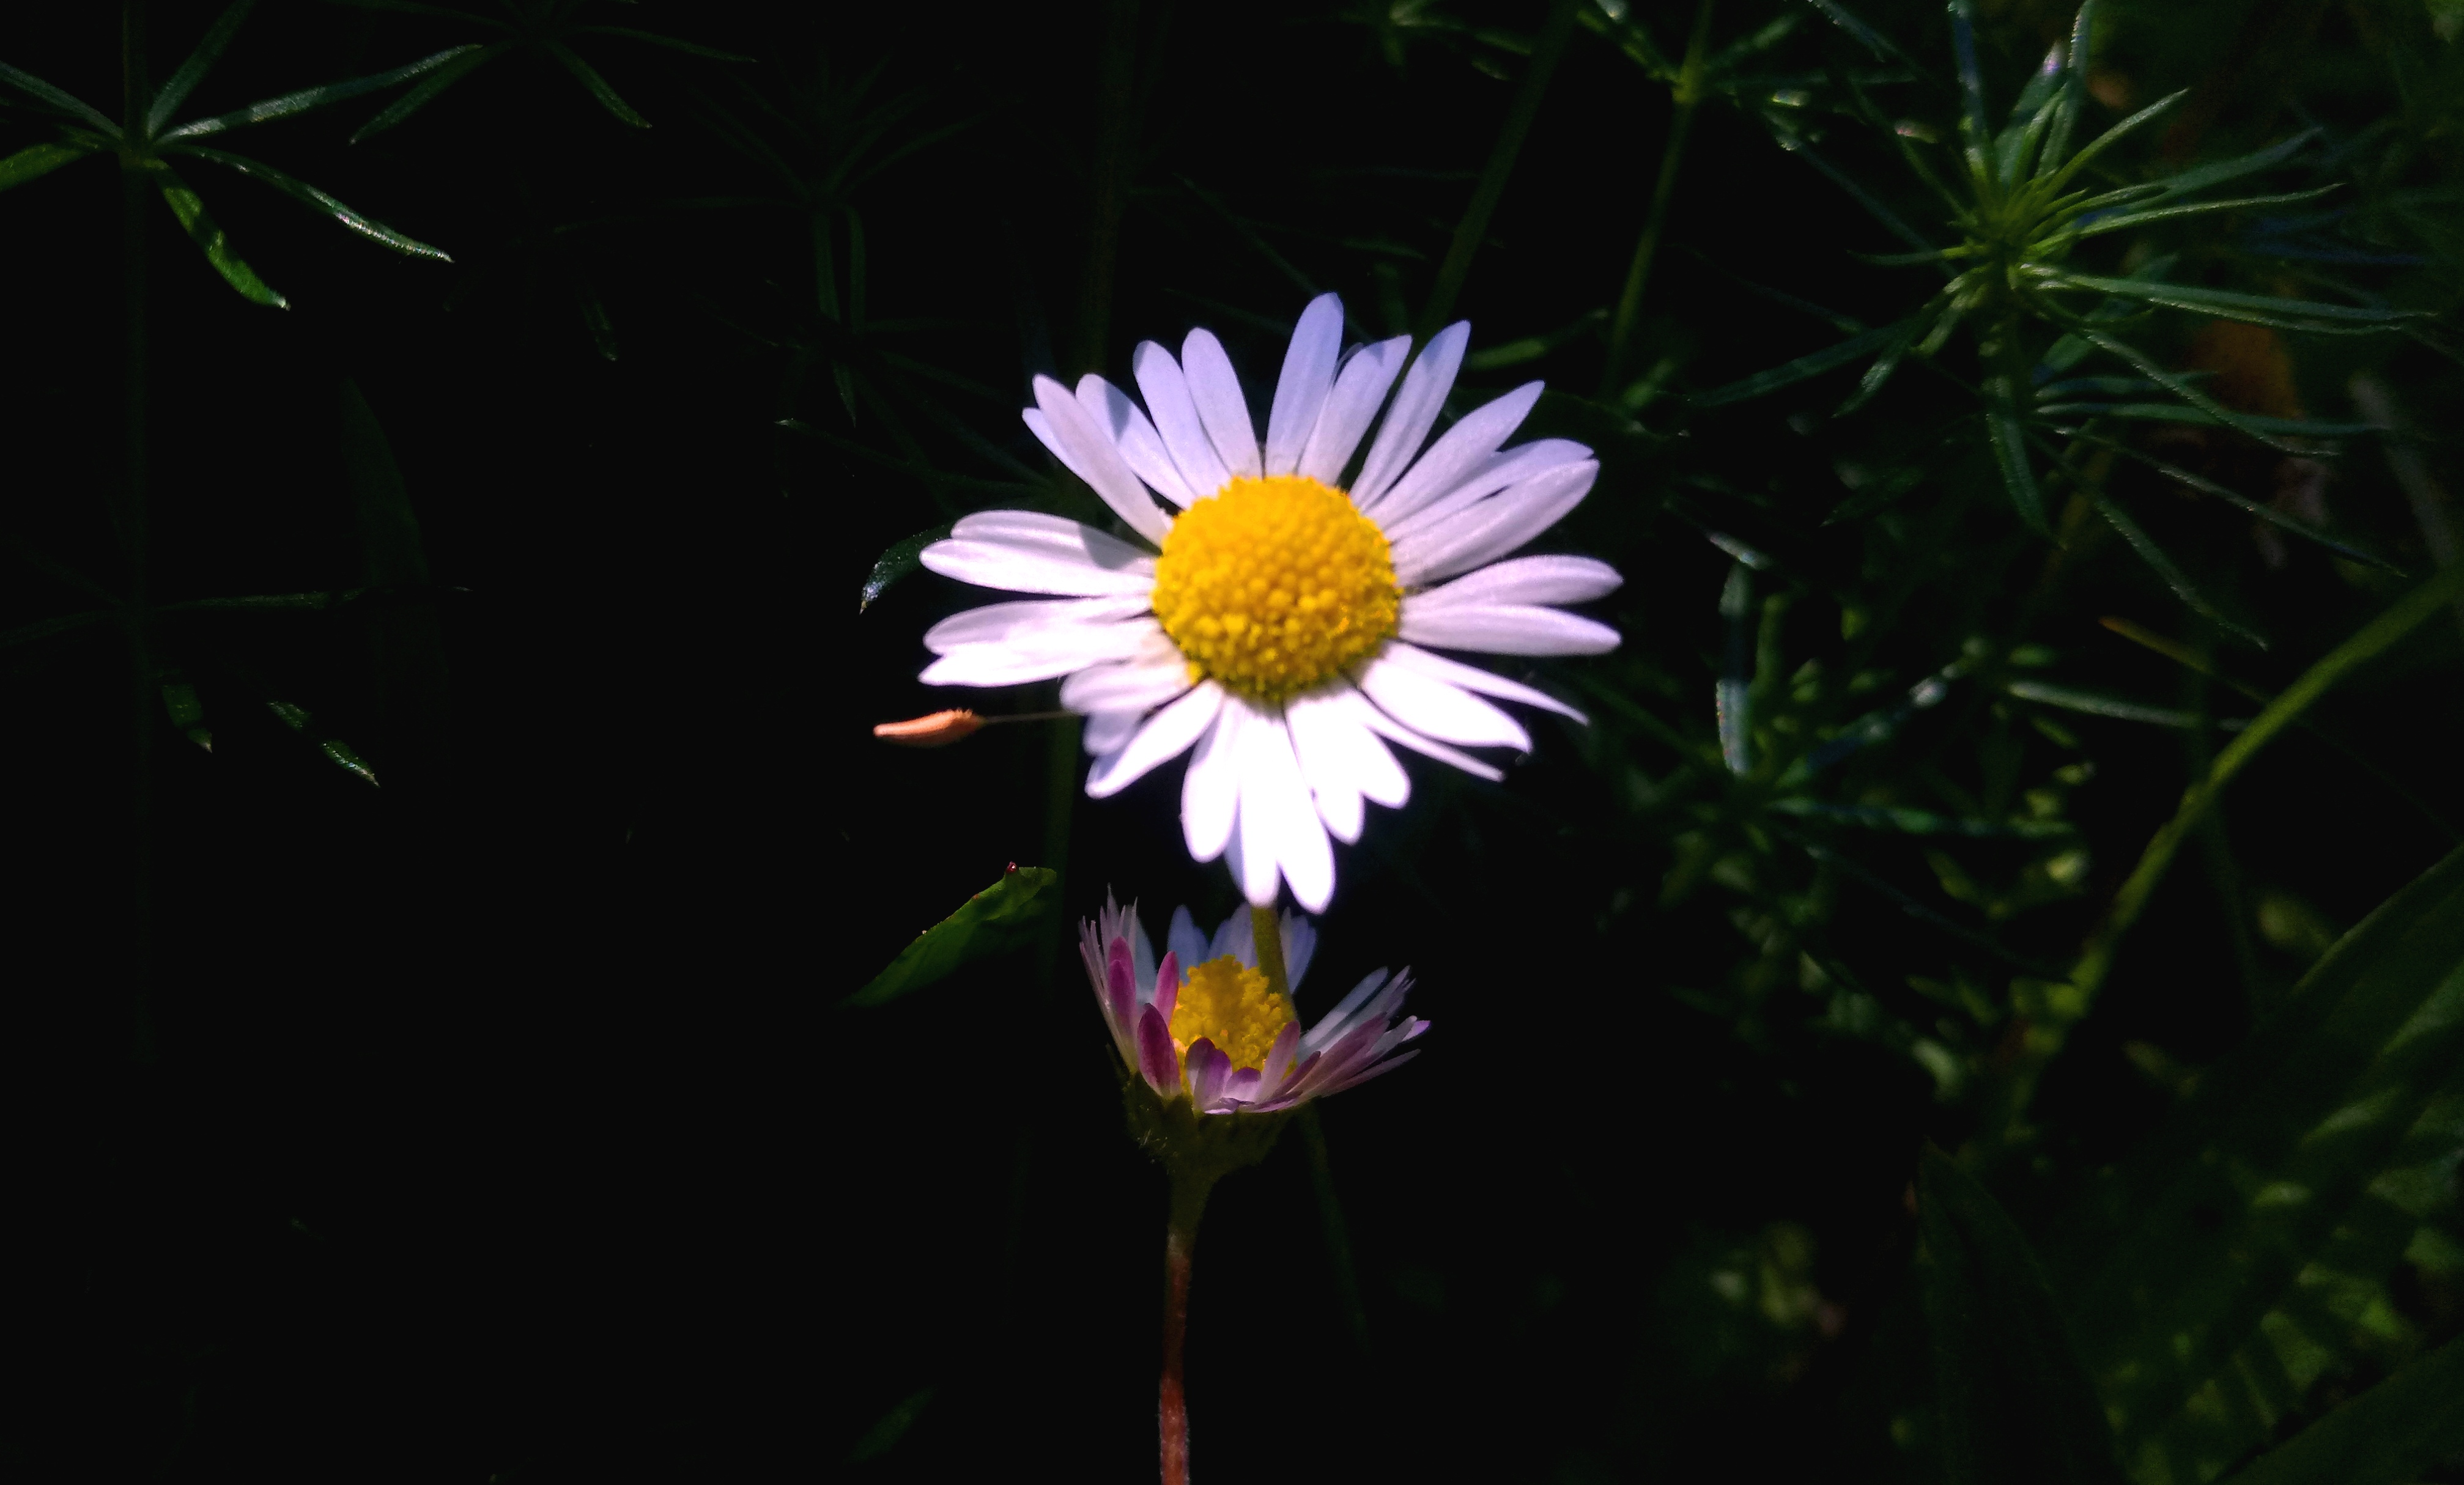
white daisy, flower, bud, nature, flowering plant, petal, daisy, plant, wildflower, botany, close up, chamomile, spring, aster, daisy family, plant stem, alpine aster, marguerite daisy, grass, oxeye daisy, macro photography, photography, annual plant, water lily, herbaceous plant, dicotyledon, perennial plant